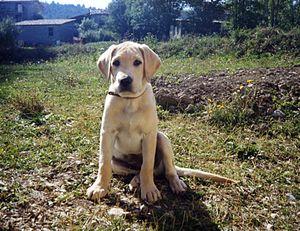
Photo d'un jeune labrador